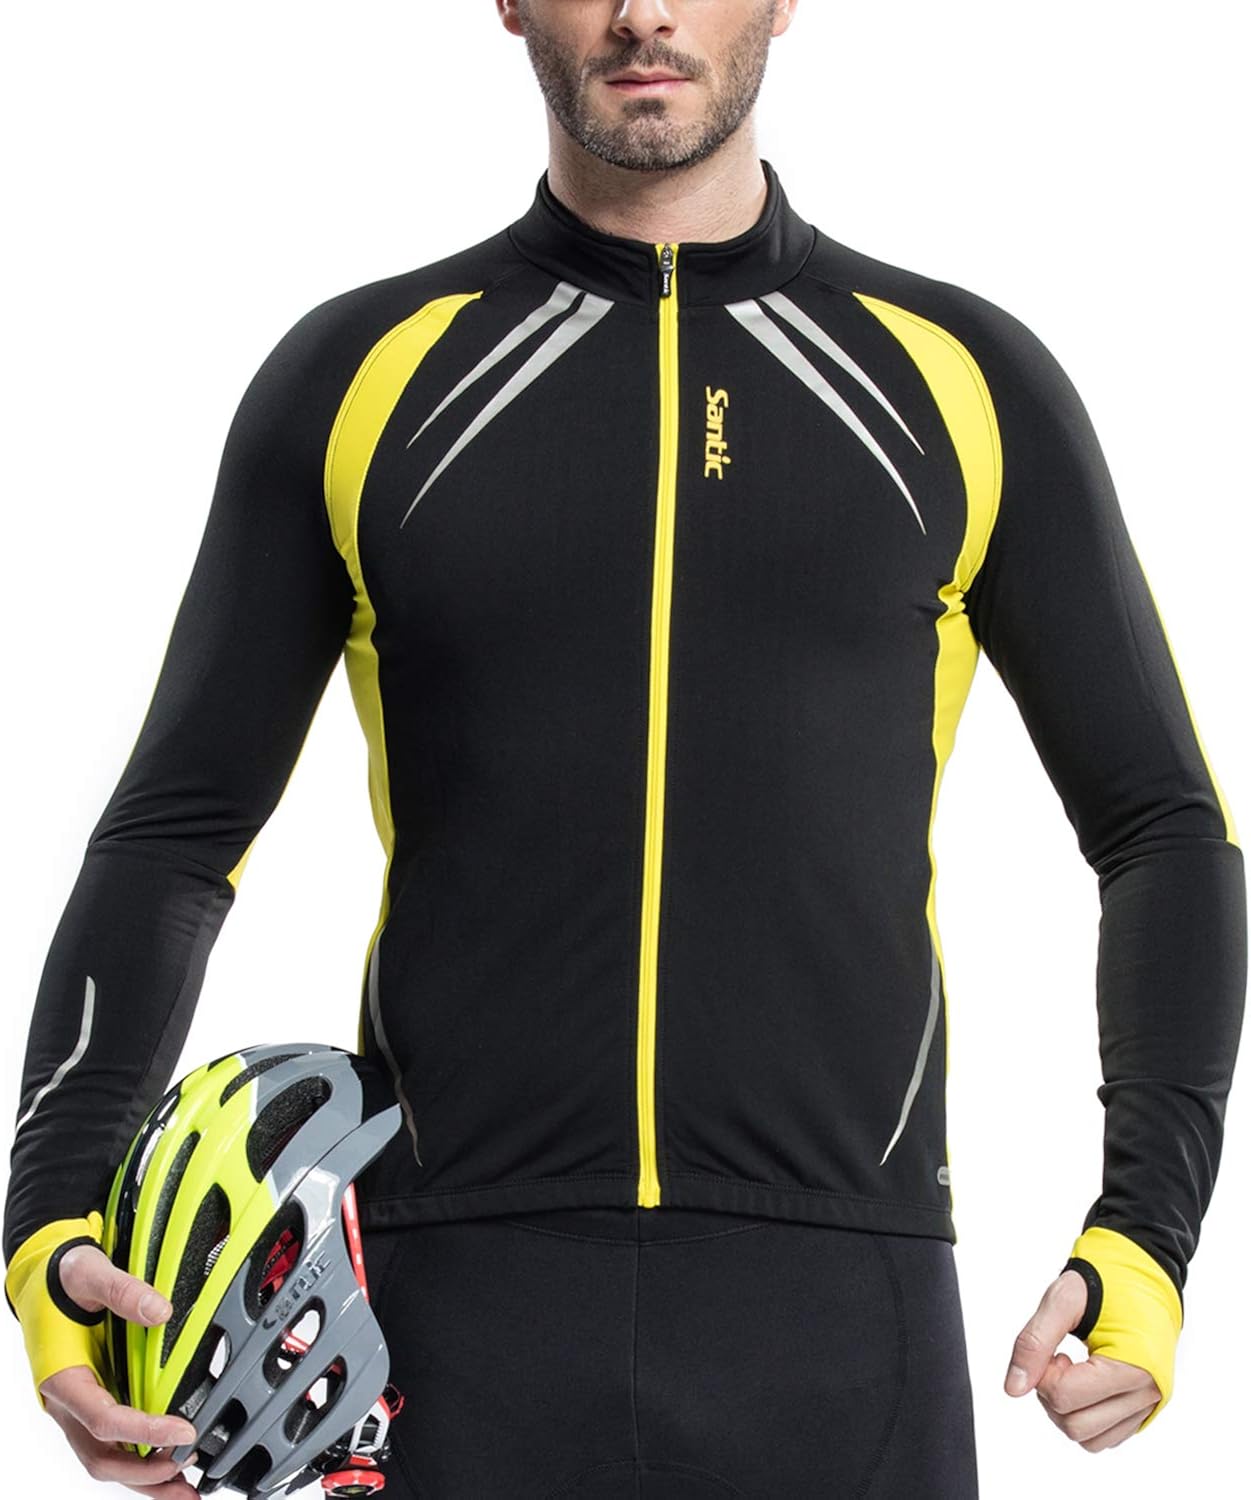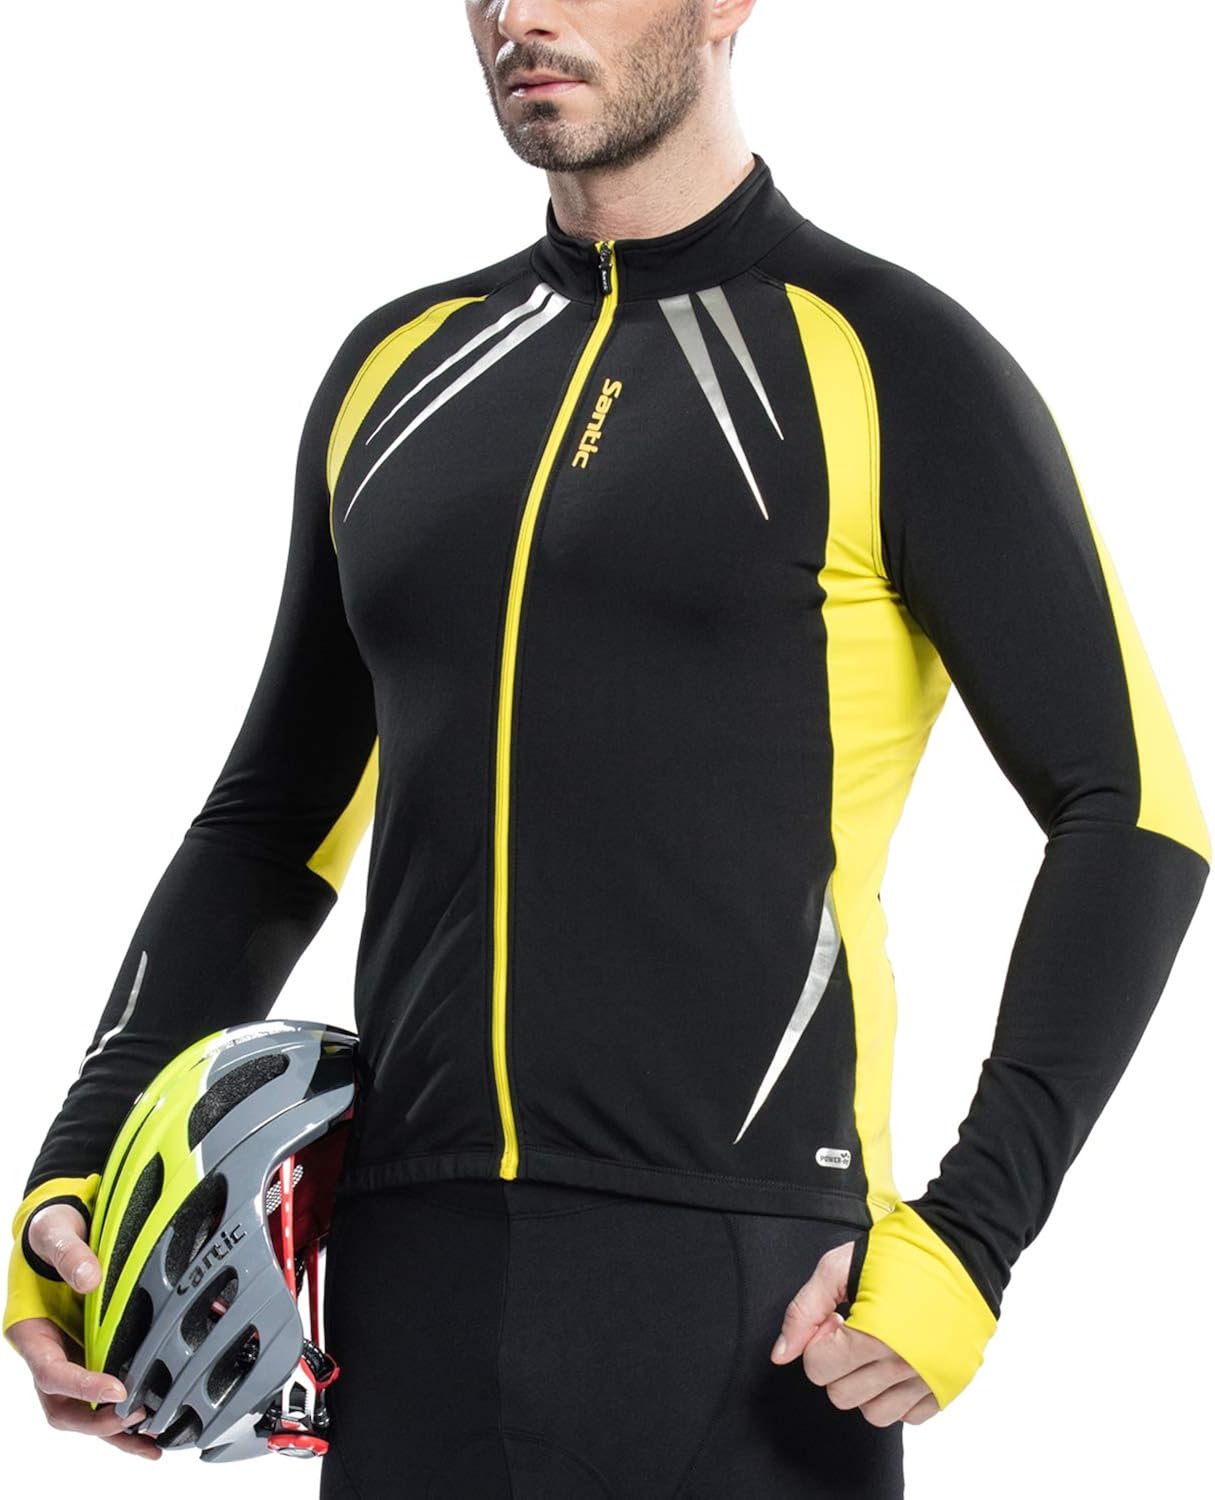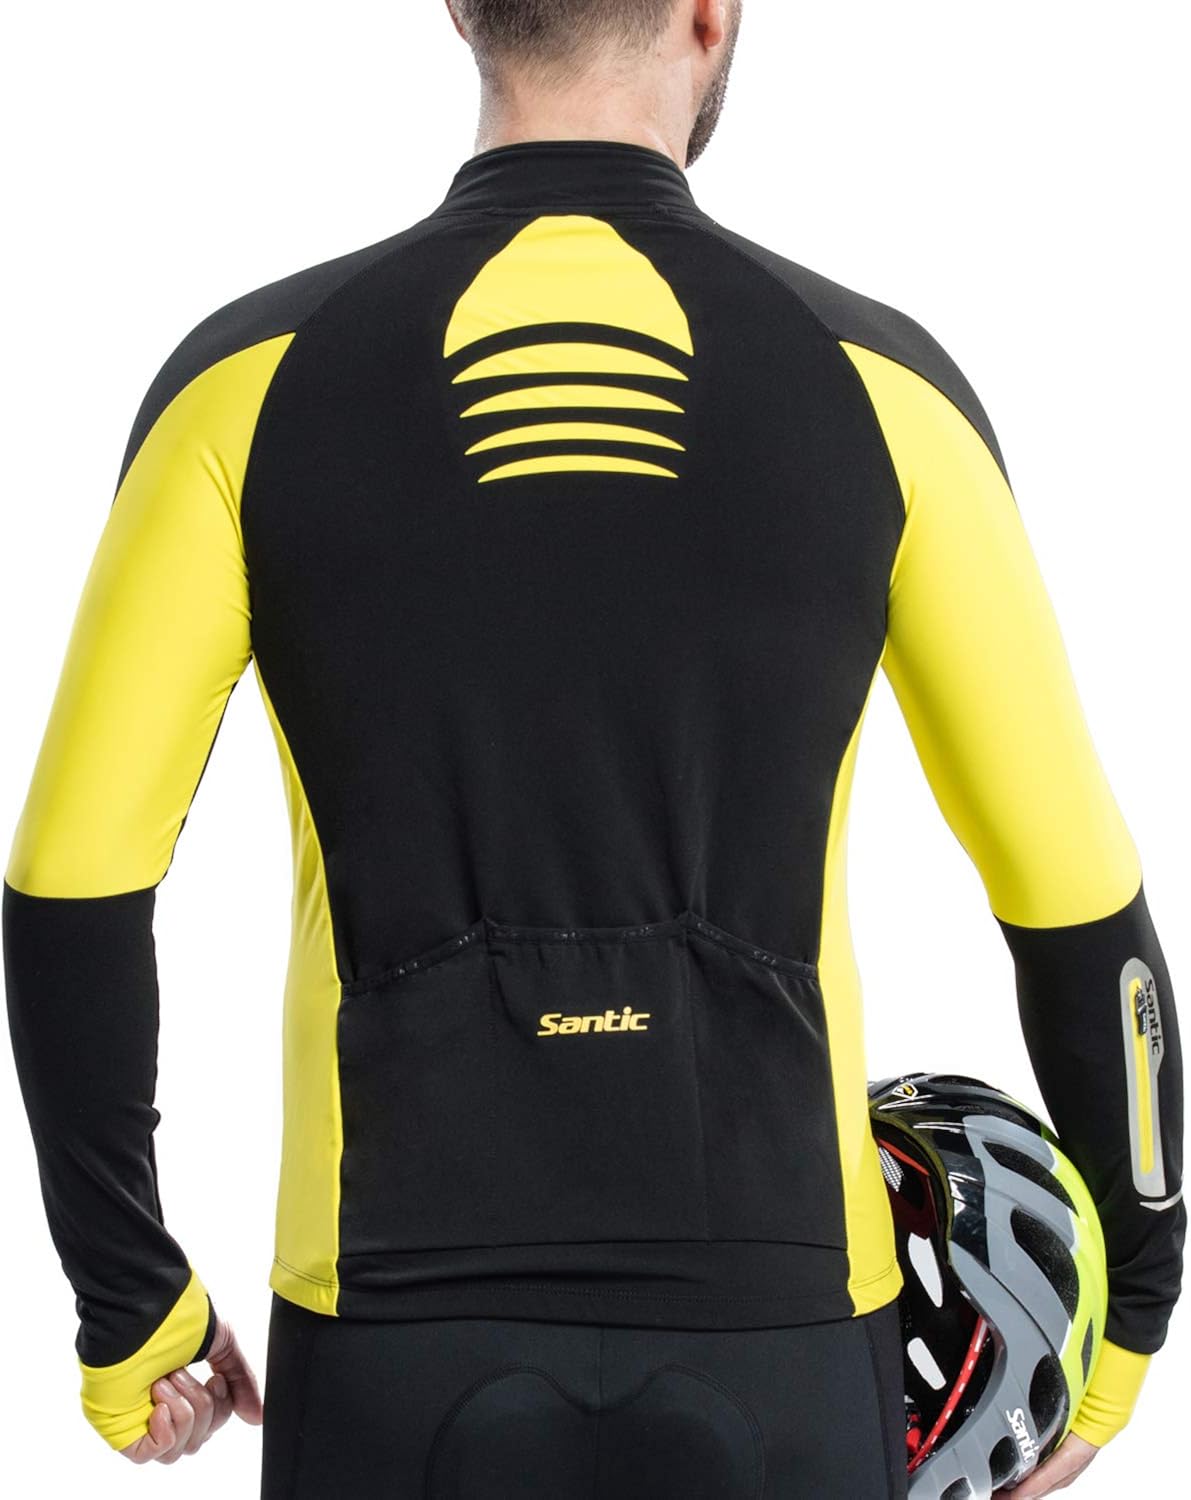
Santic Cycling Jersey Men's Long Sleeve Jacket Fleece Thermal Windproof Winter Bike Bicycle Coat Gabriel
Category: AMAZON FASHION
Welcome To Santicsports Item type: Mens Cycling Jersey Sports Type: Cycling, Biking, Bicycle, Outdoor Feature: Anti-Wrinkle,Breathable,Reflective,Anti-Shrink,Anti-Sweat For the season: Spring, Autumn, Winter Suitable temperature: 45℉-60℉ Gender: Men Zipper Length: Full SBS Zipper Washing Tips: Handwash / water under 30℃ / Do not bleach / Hang to dry / No iron / Do not dry cleaning / Do not use a soft agent Size: Please according to the size chart carefully and choose one size to buy About bike jacket 【1】Fleece Thermal fabric 【2】reflective strips on the both sides of chest 【3】3 rear pockets【4】cuffs have "finger hole" 【5】the right arm has a reflective pocket 【6】Non-slip silicone strap at hem About us: We are very professional in riding clothes，for more than a decade.Santic have always upheld the principle of being responsible to customer.Design different types of cycling clotings for riders to meet their various needs in cycling.Actively innovate and create better products to customers.
Features: FLEECE FABRIC:This men's cycling jacket used 80%polyester and 20%spandex, power dry and thin fleece lining keep warm. Efficient warm and strong windproof. It suitable for outdoor sport or daily wear. | Zipper closure | Do not dry | PROFESSIONAL MALE DESIGN---This is a mens cycling jersey long sleeve. It is made of fleece fabric, suitable for men's cyclists and all kinds of cycling, such as road cycling,mountain biking, etc. Fabric will two-way breathable and suitable for travel when long time cycling in cold weather, and durable that the best choice of cyclists. | REFLECTIVE AND 3 POCKETS---3 Rear Pockets with an elastic band, used to put keys, money, etc. There are reflective strips on the both sides of chest and side. In addition, reflective pocket on the right arm of the clothes, it can put small things. It can greatly improve the safety of night riding. | UNIQUE DESIGN---A soft cloth wrap on the back collar , preventing chafe during riding. Non-slip silicone strap at hem prevents the jersey from moving while biking. Cuffs of the biking jerseys have finger hole, the thumb can pass through the hole to prevent the sleeve from slipping. It's longer than normal and protects the wrist from cold. | ATTENTION---This jacket size runs smaller than the US standard. Please choose the size according to the chart. We are glad to recommend a size to you if you provide your chest, waist, height, weight. | 100% SATISFACTION GUARANTEED---We offer a 90-Days free return and money back guarantee for all customers. In case of any other quality problems, please contact us to resolve.